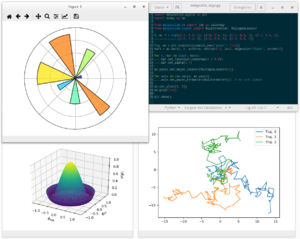
Matplotlib est une bibliothèque du langage de programmation Python destinée à tracer et visualiser des données sous formes de graphiques. Elle peut être combinée avec les bibliothèques python de calcul scientifique NumPy et SciPy. Matplotlib est distribuée librement et gratuitement sous une licence de style BSD. Sa version stable actuelle est compatible avec la version 3 de Python.